Tony Tarasco

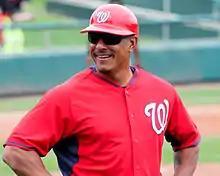
Tarasco at spring training in March 2015

Anthony Giacinto Tarasco (born December 9, 1970) is an American professional baseball outfielder and coach. He played in the major leagues for the Atlanta Braves, Montreal Expos, Baltimore Orioles, Cincinnati Reds, and New York Yankees between 1993 and 1999 and for the Mets in 2002. He also played with the Hanshin Tigers in the Japanese Central League in 2000.